Faith Brook

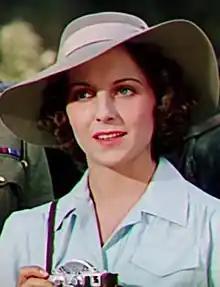
Brook in "Jungle Book" (1942)

Faith Brook (16 February 1922 – 11 March 2012) was an English actress who appeared on stage, in films and on television, generally in upper-class roles. She was the daughter of actor Clive Brook.